B3 domain

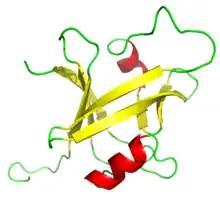
B3 DNA binding domain of RAV1

The B3 DNA binding domain (DBD) is a highly conserved domain found exclusively in transcription factors (≥40 species) combined with other domains. It consists of 100-120 residues, includes seven beta strands and two alpha helices that form a DNA-binding pseudobarrel protein fold; it interacts with the major groove of DNA.